Zen the Intergalactic Ninja

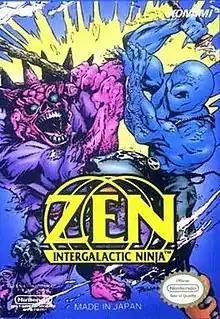
"Zen the Intergalactic Ninja" video game cover

Zen the Intergalactic Ninja is a fictional character created in 1987 by Steve Stern and Dan Cote, and initially published under their "Zen Comics" imprint. In the early nineties Zen was licensed to Archie Comics, and then to Entity Comics.